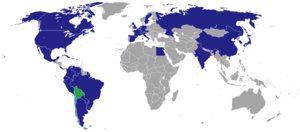
La Bolivie dispose d'une représentation diplomatique dans 30 pays. En raison de la controverse sur le Corredor de Atacama au XIXᵉ siècle, les relations entre le Chili et la Bolivie sont détériorées ; ainsi, chacun des deux pays ne dispose que d'un consulat général dans la capitale de l'autre.